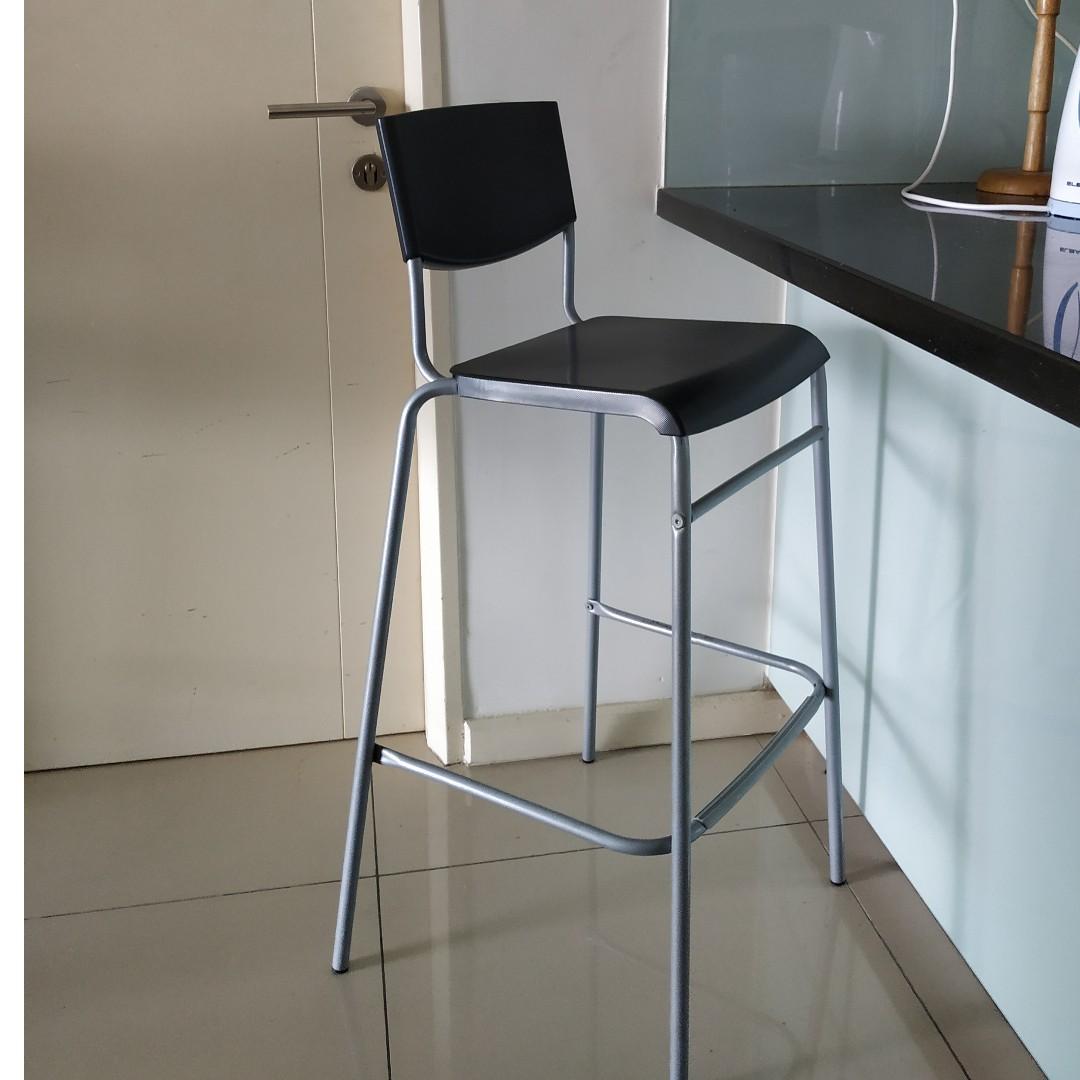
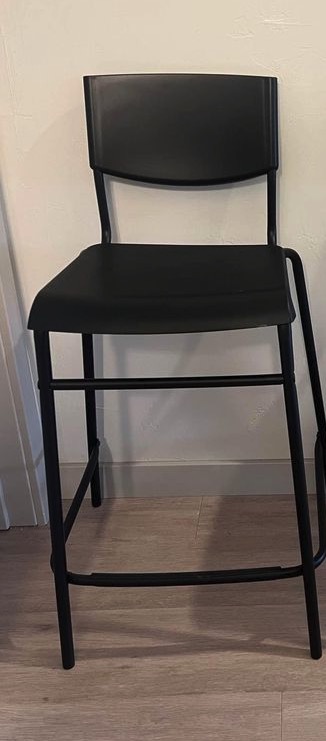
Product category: stool
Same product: no